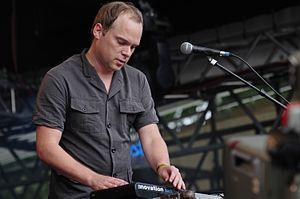
Mense Reents est un musicien et producteur allemand. Il a une carrière solo et joue dans plusieurs groupes.